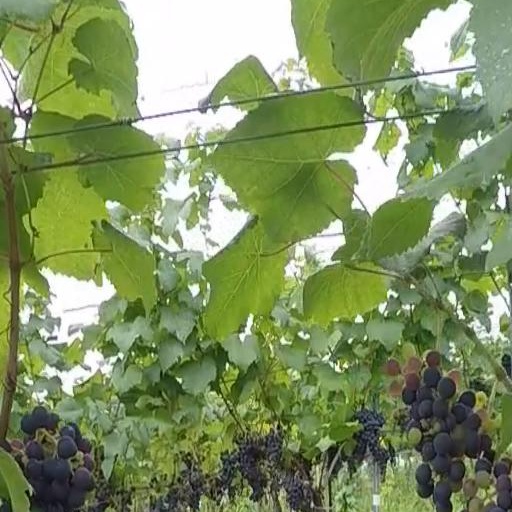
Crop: grape